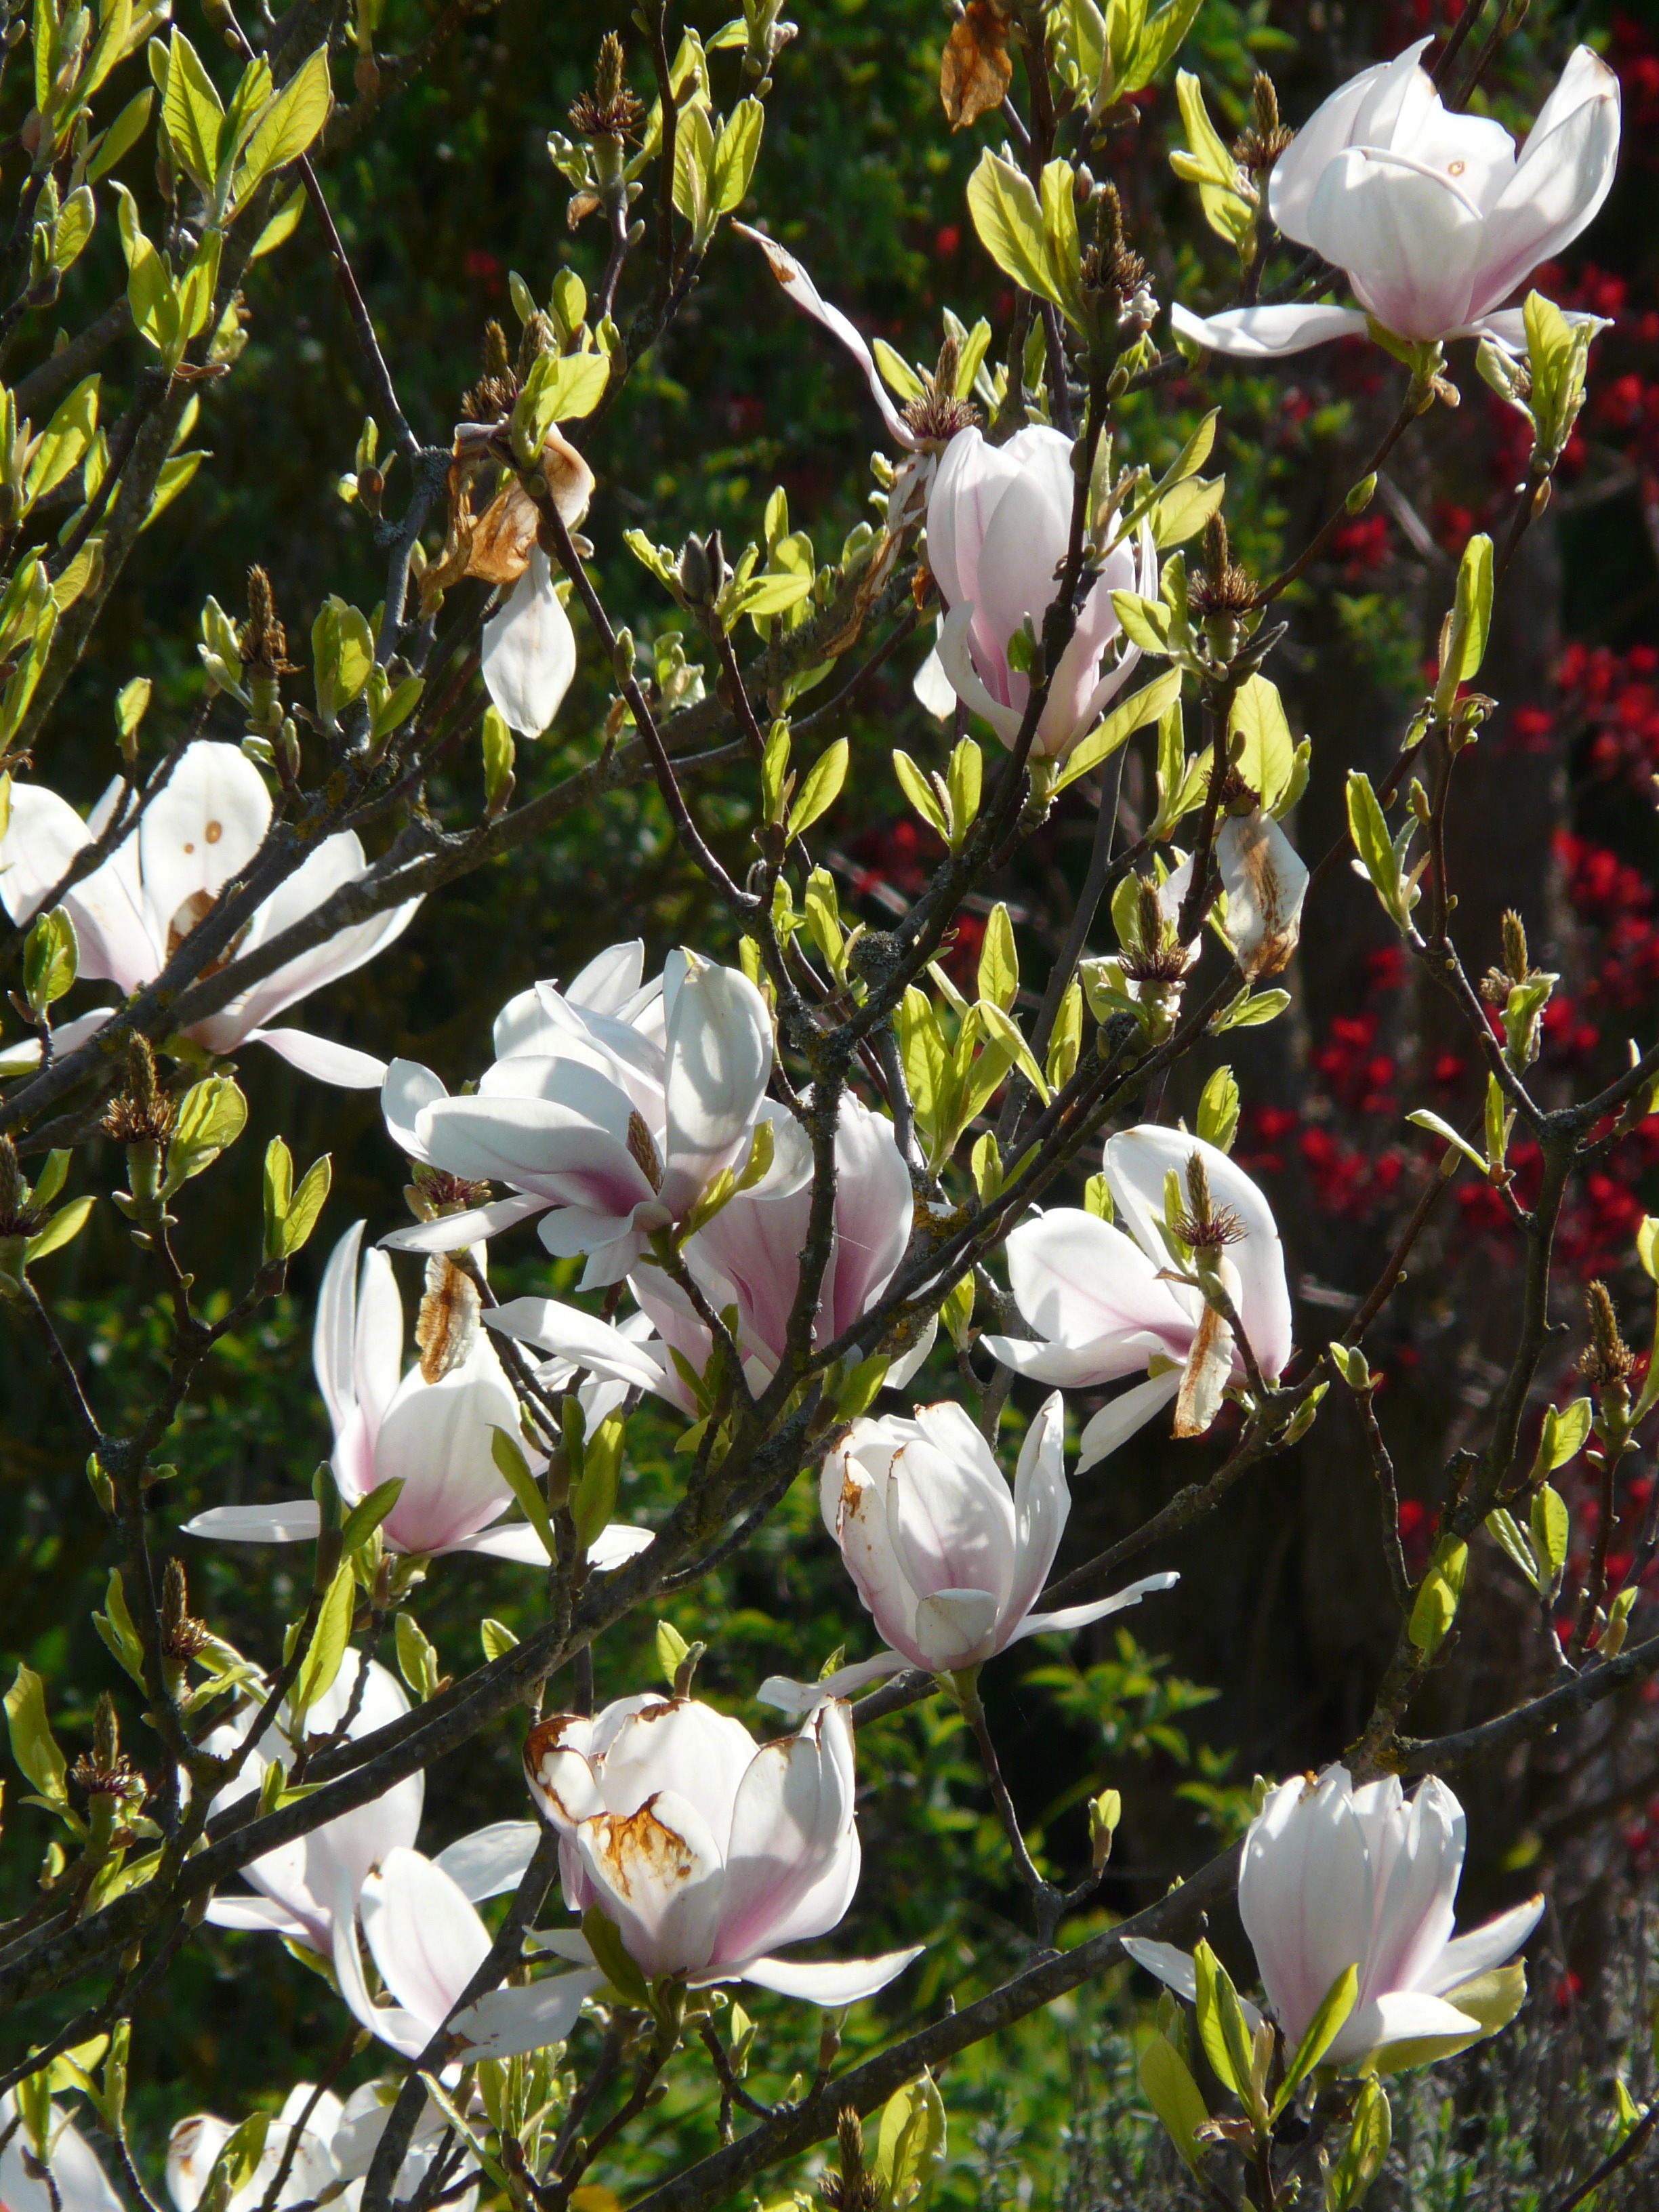
tree, blossom, plant, white, flower, bloom, bush, botany, flora, wildflower, flowers, shrub, magnolia, back light, ornamental plant, flowering plant, tulip magnolia, land plant, magnolia family